Matt Eberflus

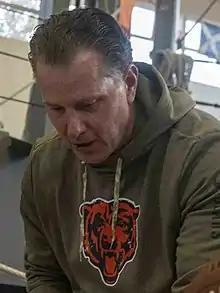
Eberflus with the Chicago Bears in 2022

Matt Eberflus (born May 17, 1970) is an American professional football coach who is the defensive coordinator for the Dallas Cowboys of the National Football League (NFL). He was the head coach for the Chicago Bears of the National Football League (NFL) from 2022 to 2024. Eberflus also served as the defensive coordinator for the Indianapolis Colts from 2018 to 2021 and has also coached for the Toledo Rockets and Missouri Tigers in college football.